Enheduanna

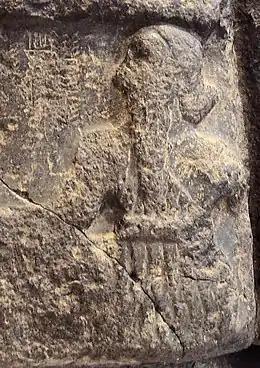
Enheduanna's father, Sargon of Akkad, founded the Akkadian Empire in the 24th century BCE

Irene J. Winter states that Sargon, having conquered Ur, likely sought to "consolidate the Akkadian dynasty's links with the traditional Sumerian past in the important cult and political center of Ur" by appointing Enheduanna to an important position in the native Sumerian moon god cult. Winter states that is likely that the position she was appointed to already existed beforehand, and that her appointment to this role, and the attribution to Nanna would have helped her forge a syncreticism between the Sumerian religion and the Semitic religion. After Enheduanna, the role of high priestess continued to be held by members of the royal family. Joan Goodnick Westenholz suggests that the role of high priestess appears to have held a similar level of honor to that of a king; as the high priestess of Nanna, Enheduanna would have served as the embodiment of Ningal, spouse of Nanna, which would have given her actions divine authority. However, although the Giparu in Ur where the en priestess of Nanna worshipped has been extensively studied by archaeologists, we have no definitive information about what their duties were.